Marselan

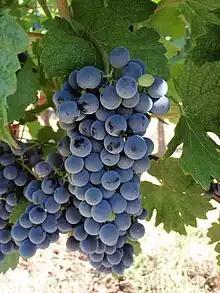
Marselan grapes

Marselan is a red French wine grape variety that is a cross between Cabernet Sauvignon and Grenache. It was first bred in 1961 by Paul Truel near the French town of Marseillan. The vine is grown mostly in the Languedoc wine region with some plantings in the Northern Coast of California. It has also become very popular in China. The grape usually produces a medium body red wine.